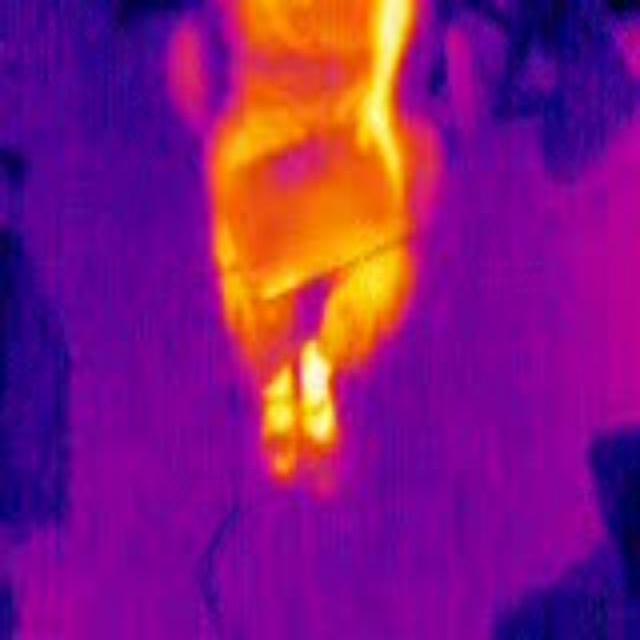
Detected objects:
label: person